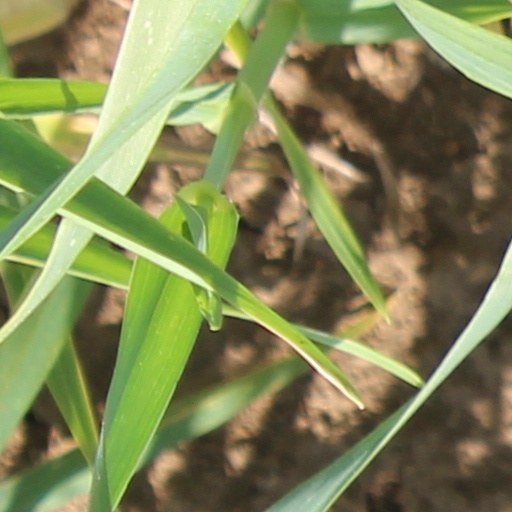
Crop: wheat